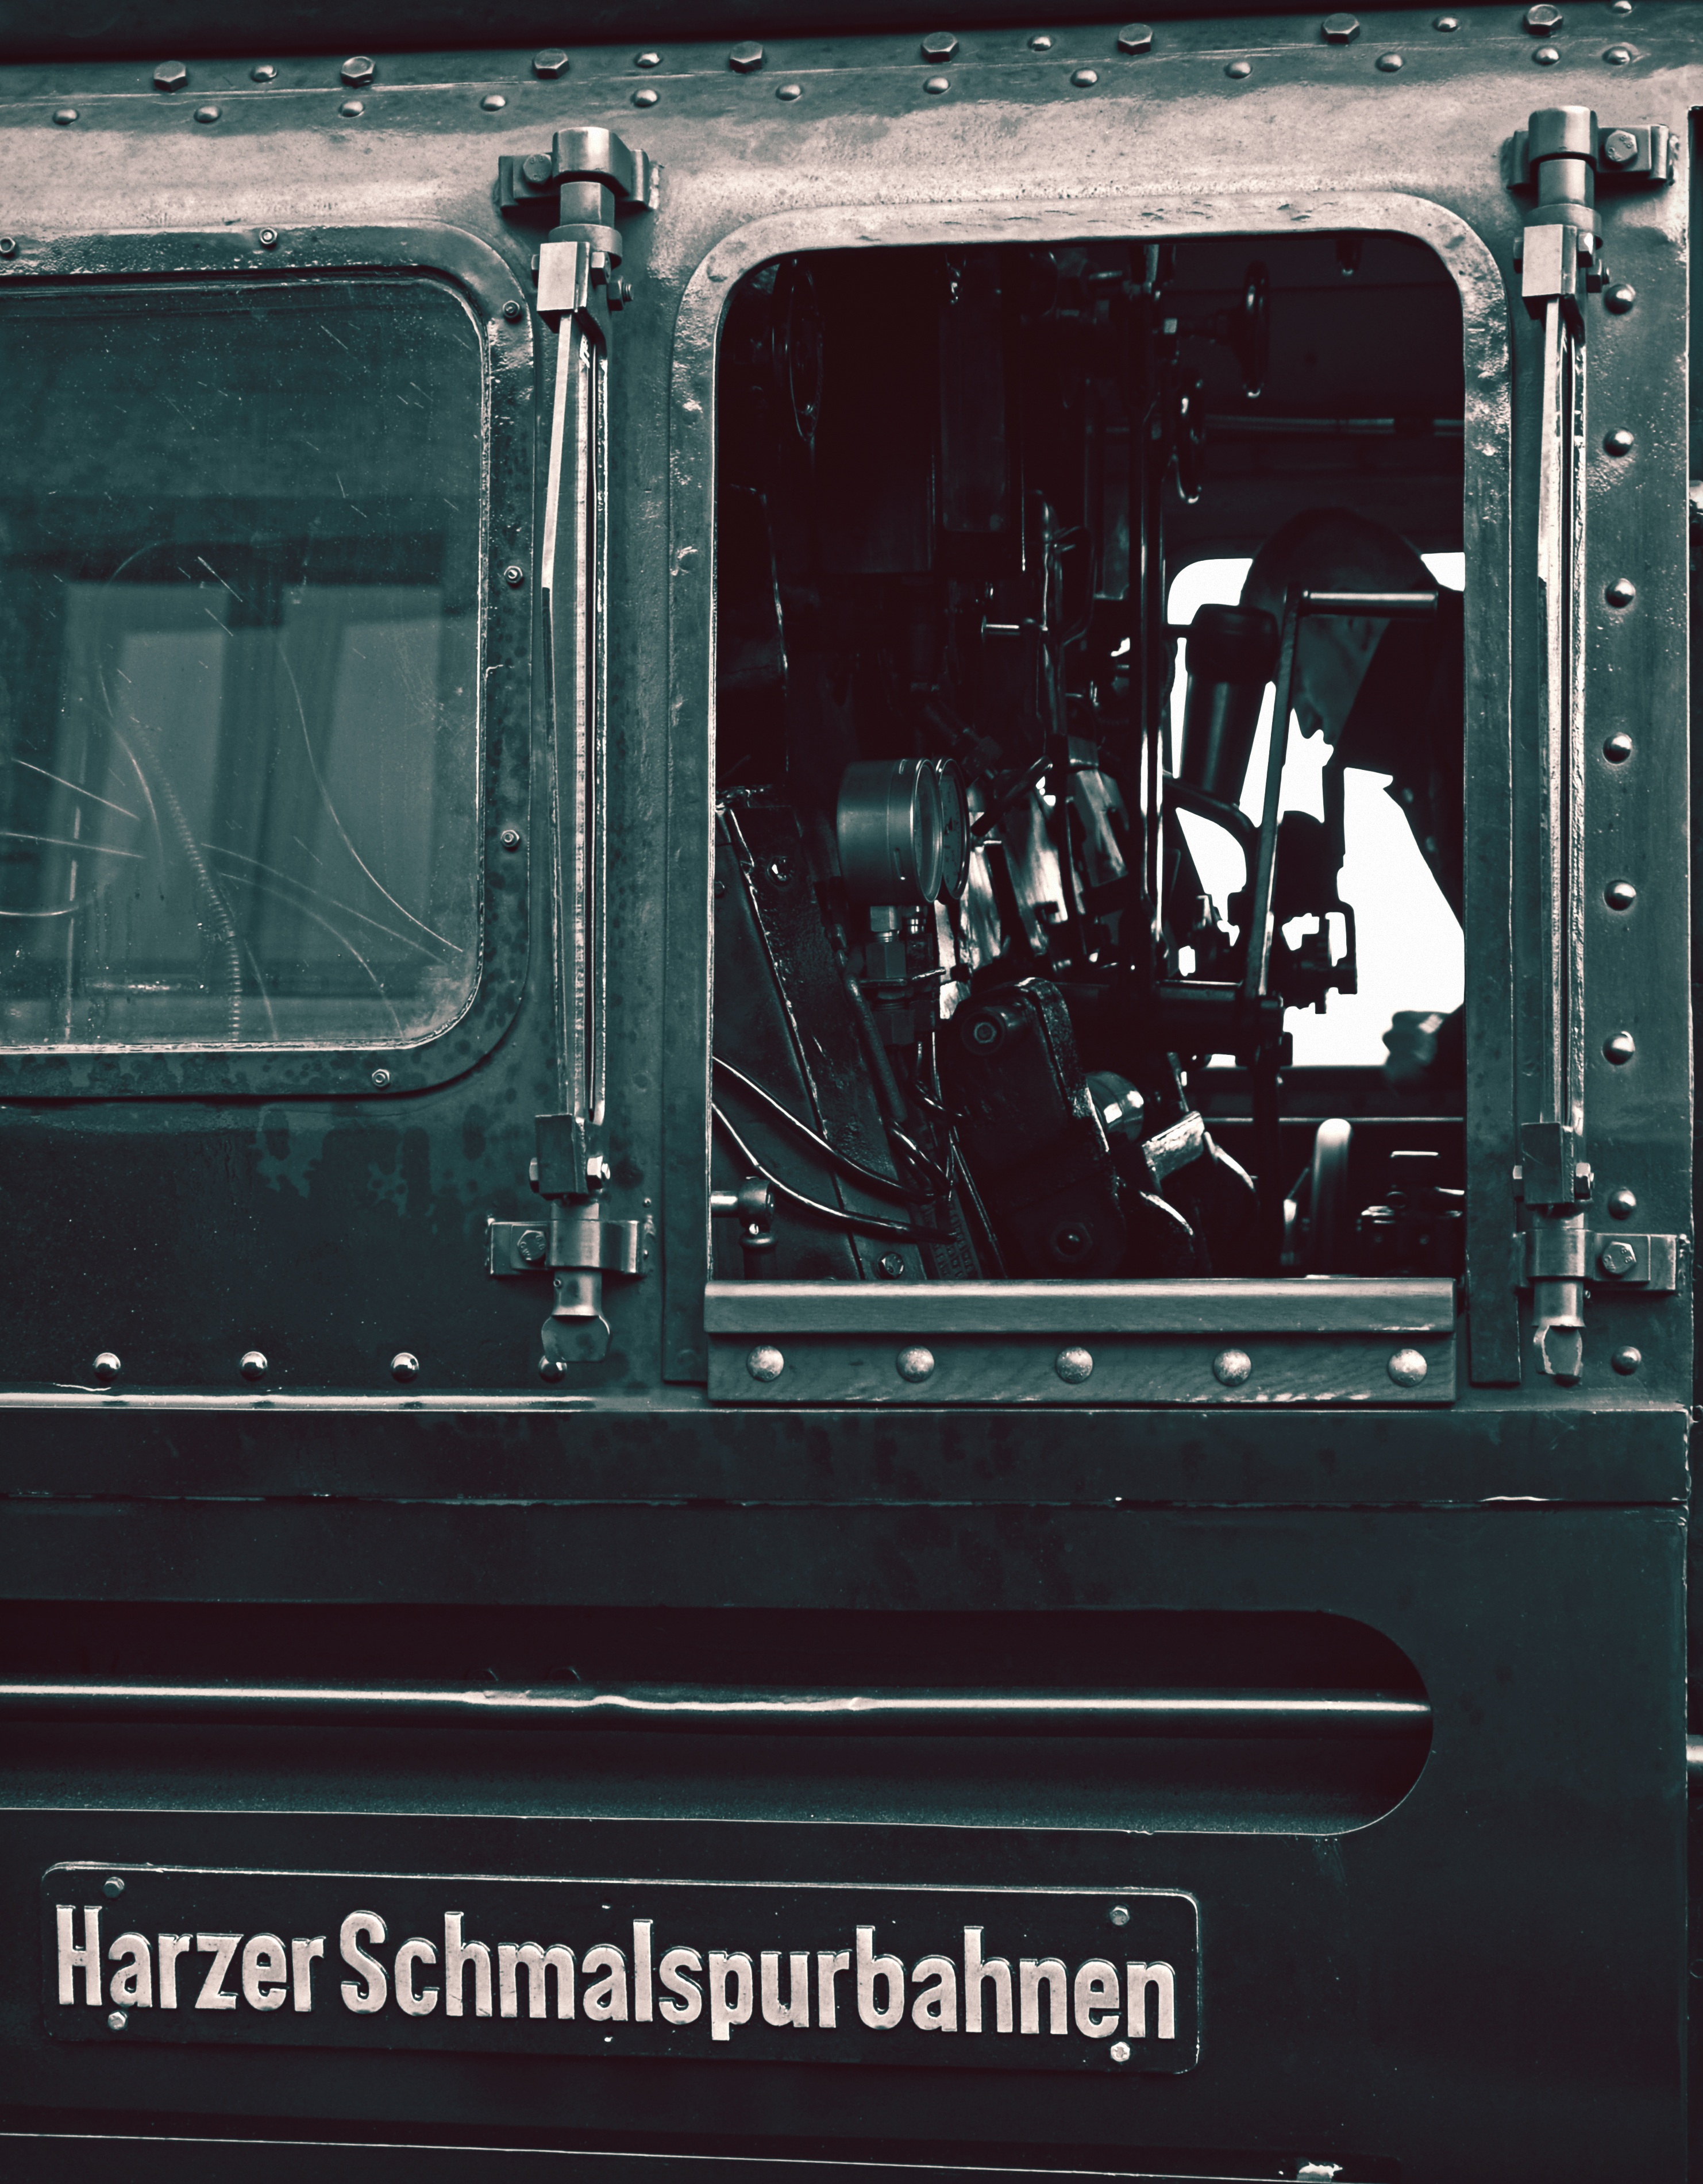
technology, car, vehicle, nostalgia, tourism, motor vehicle, font, locomotive, loco, historically, resin, wernigerode, steam locomotive, narrow gauge, steam railway, brocken railway, ostharz, hsb, schmalspurbahn harzer